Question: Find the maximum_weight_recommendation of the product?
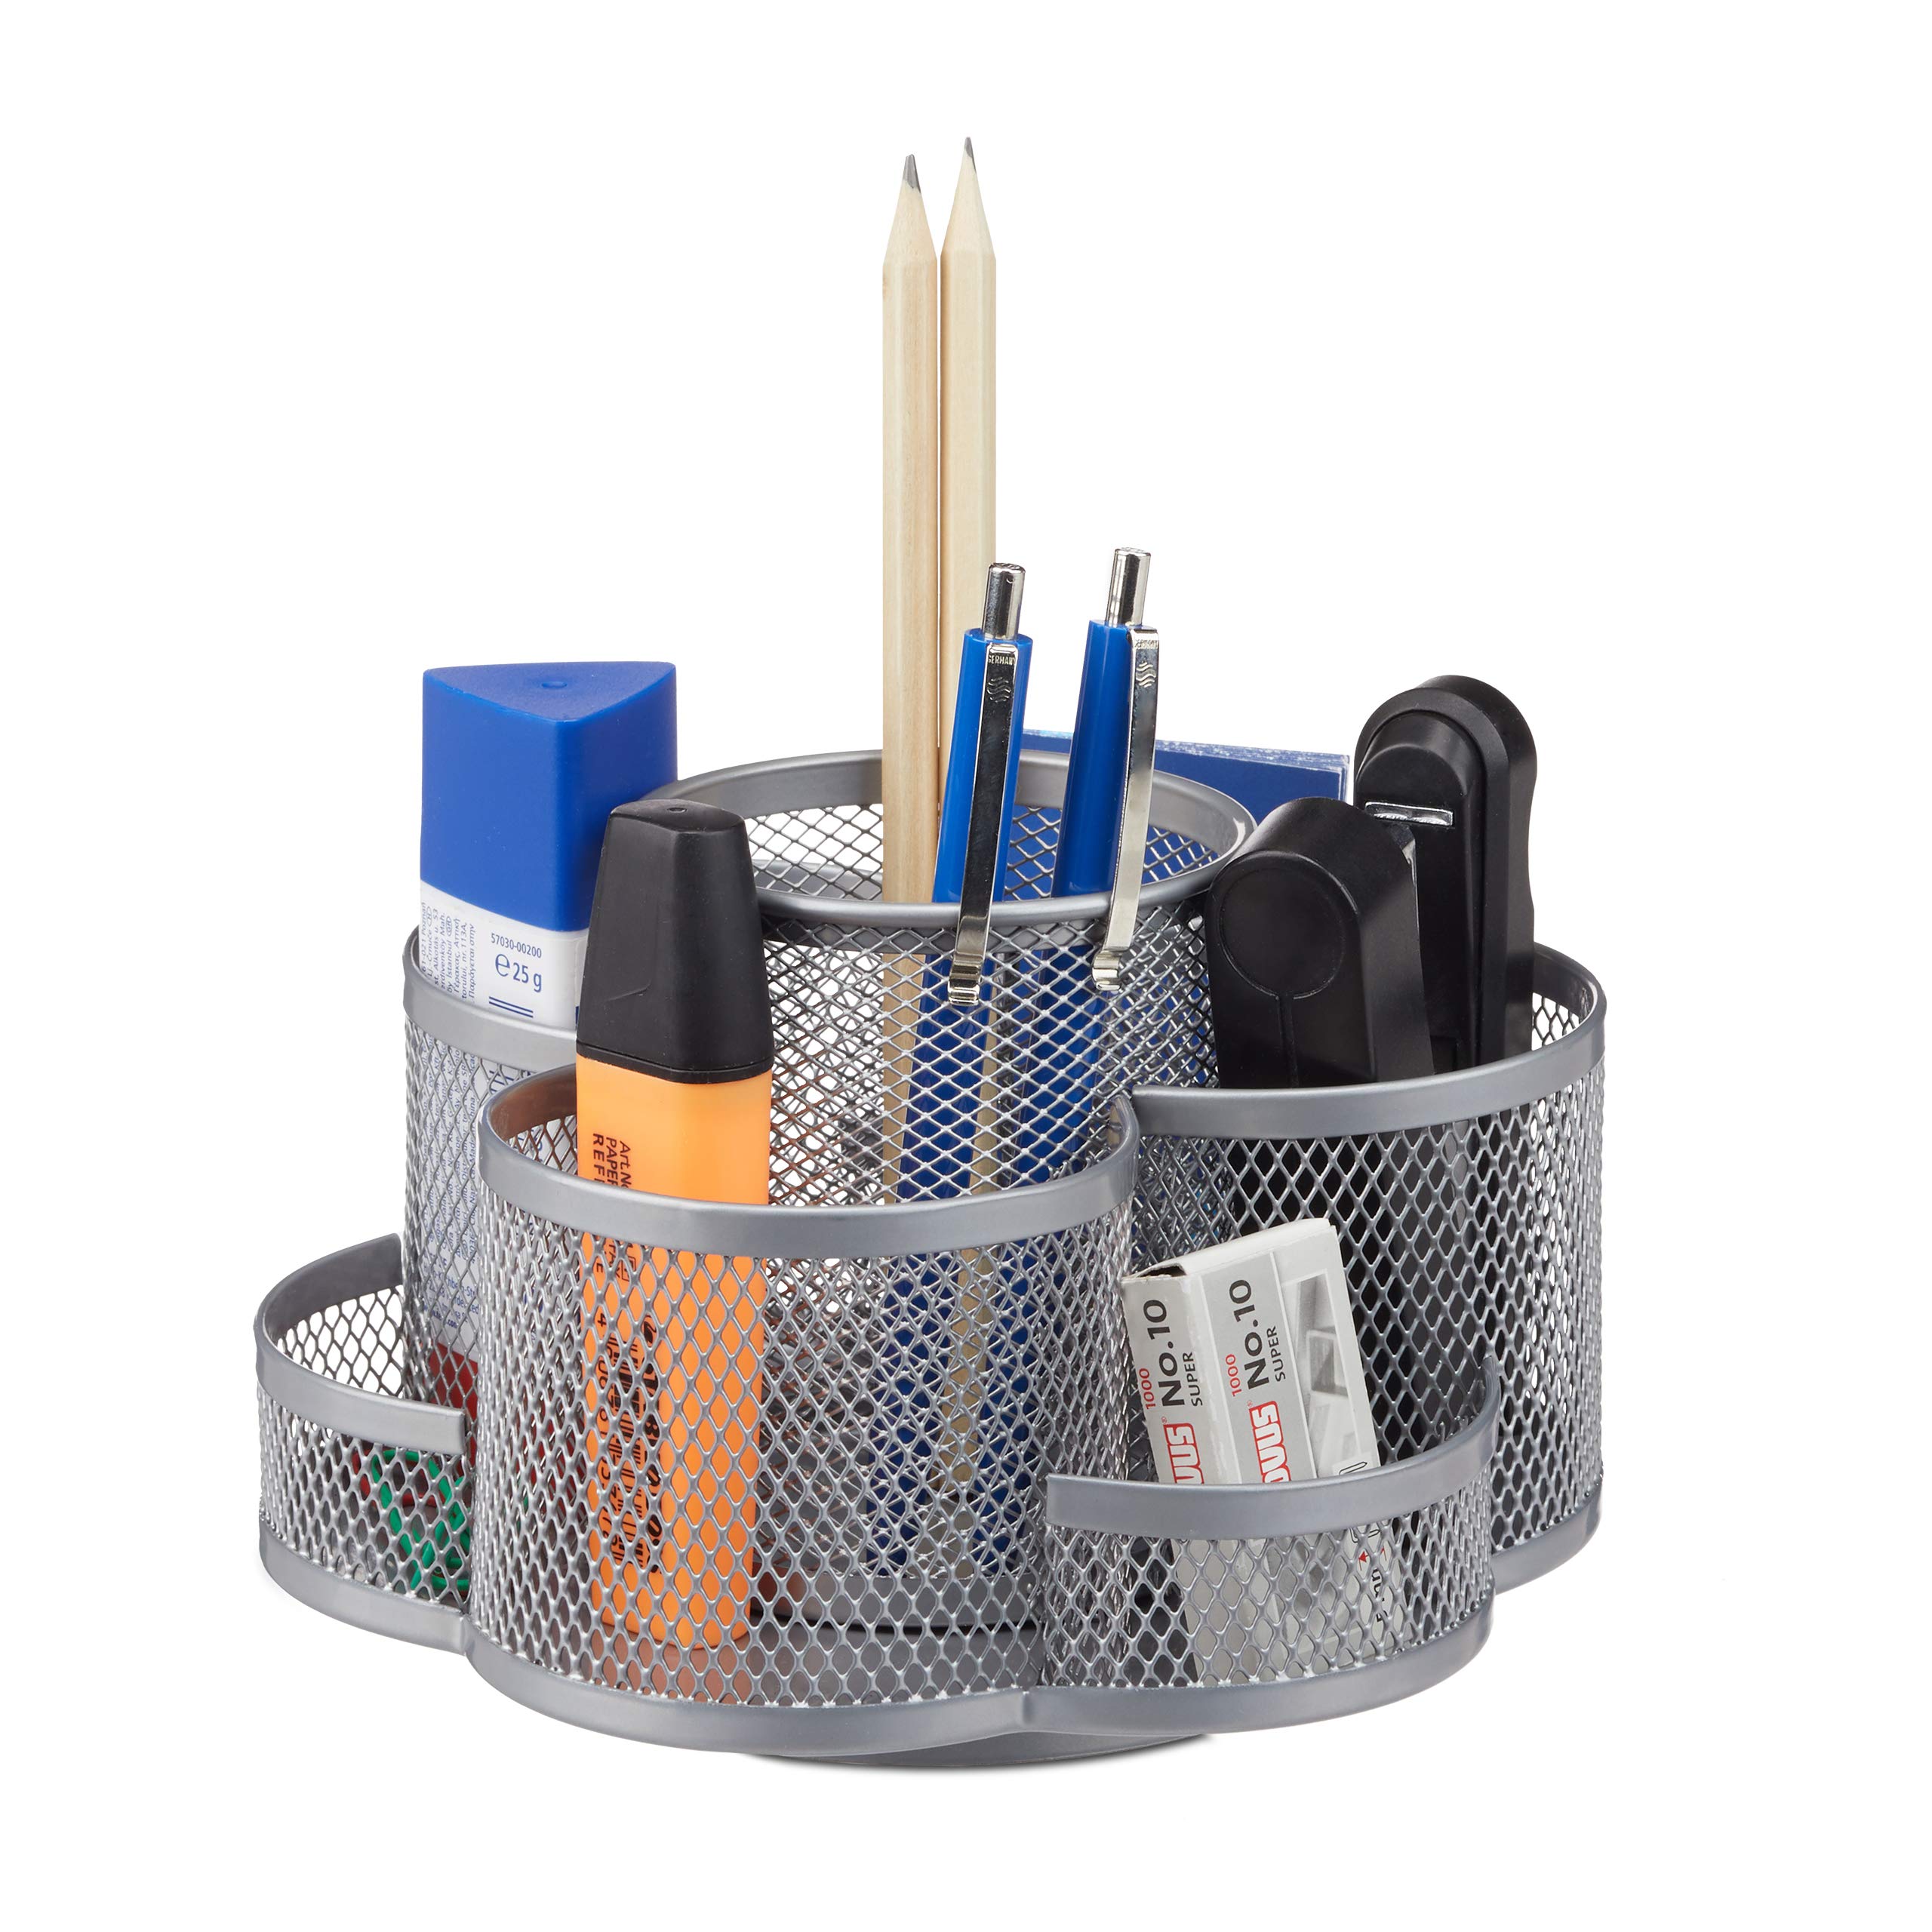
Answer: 25.0 gram